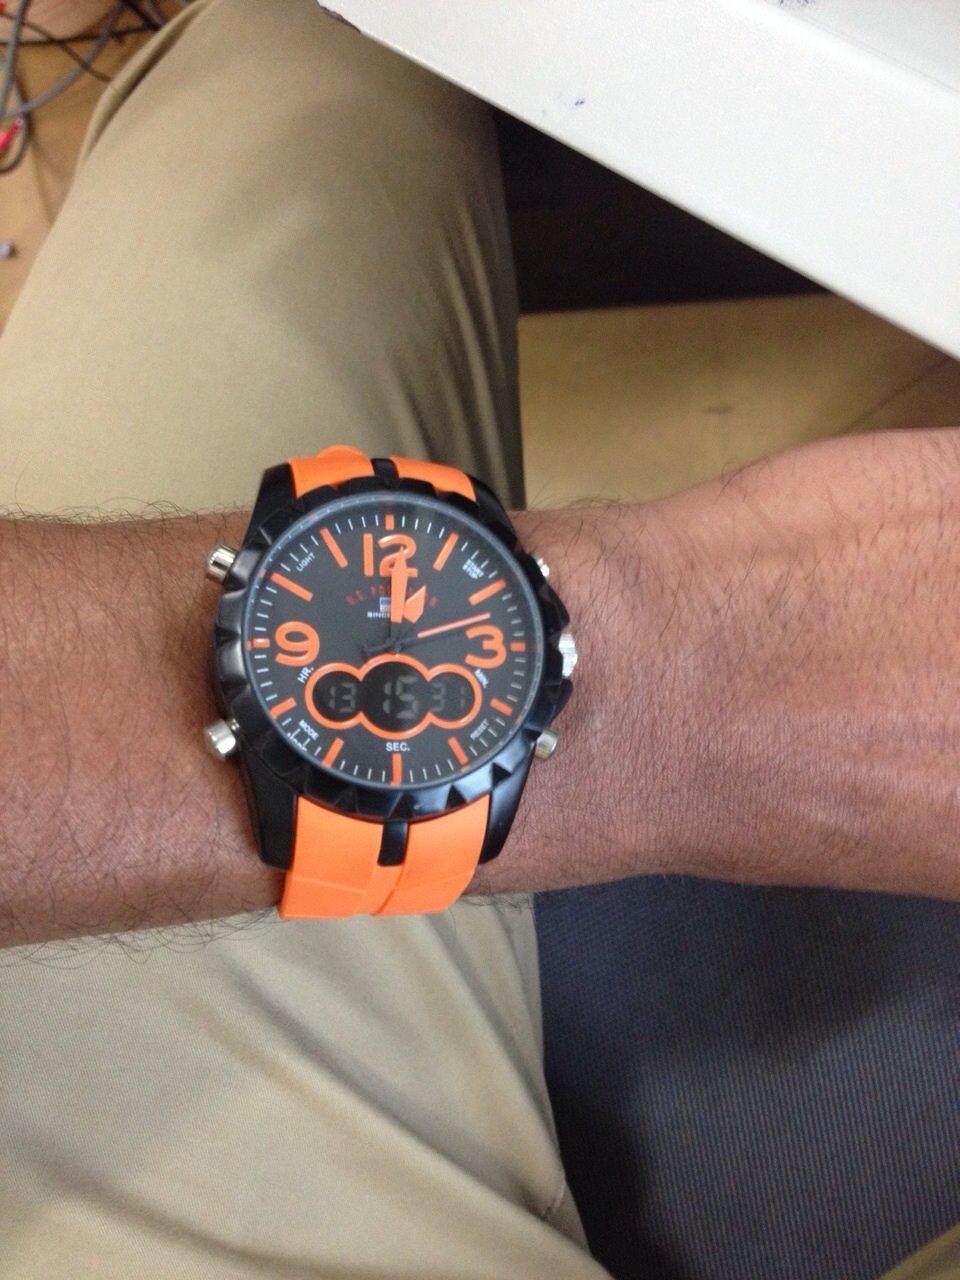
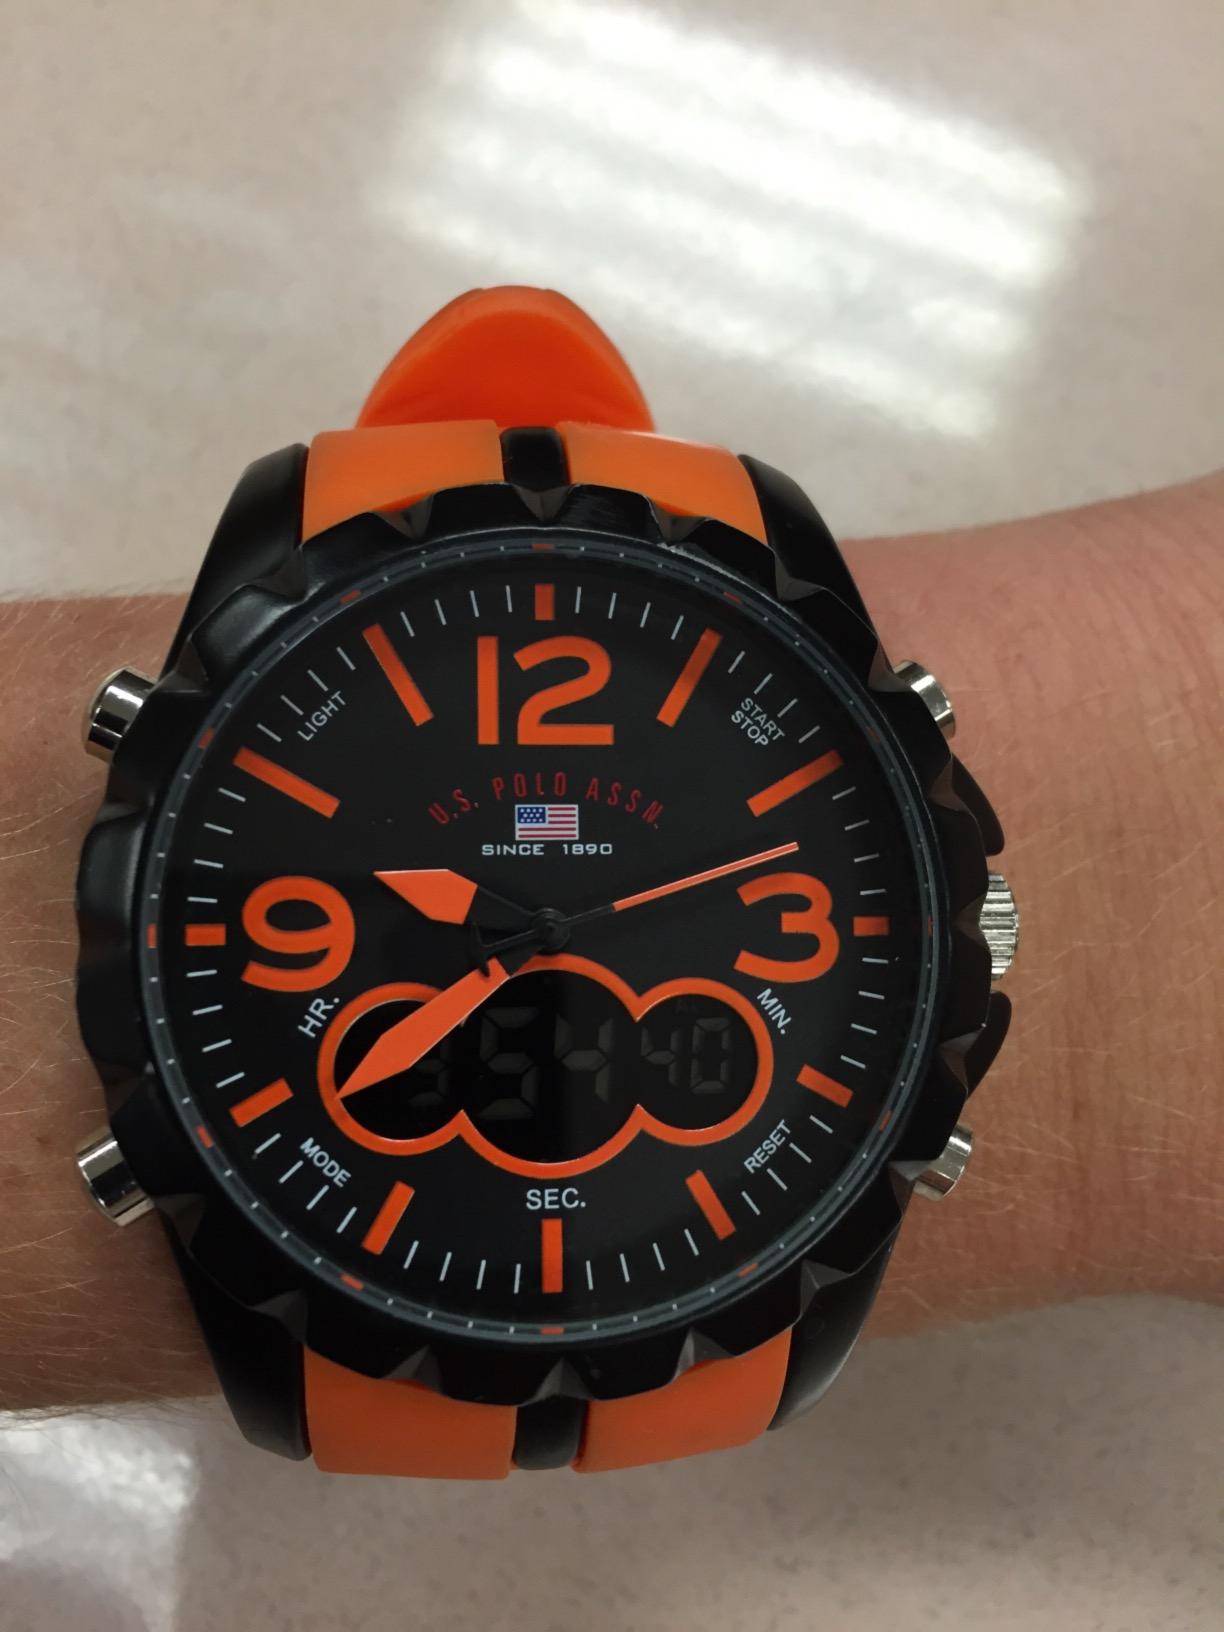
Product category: accessories_watch
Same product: yes